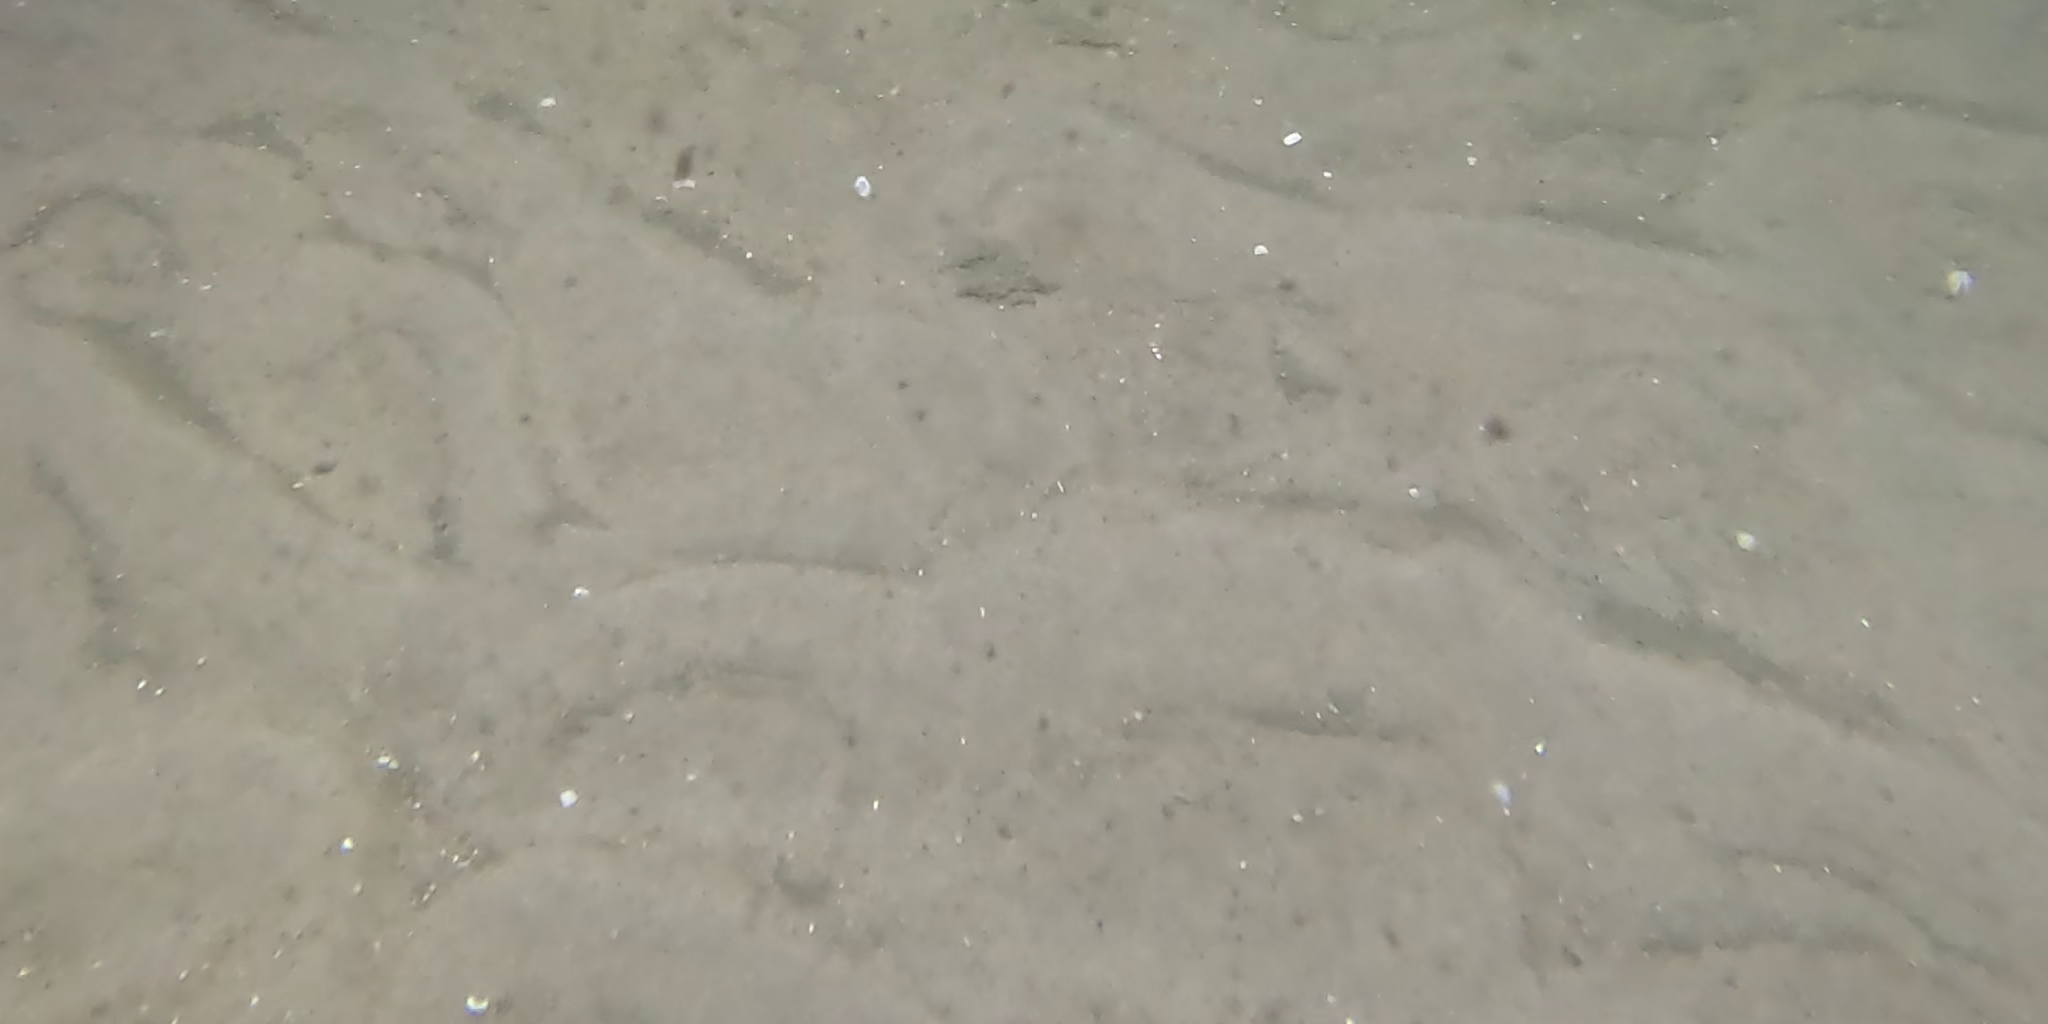
Seabed habitat: sand